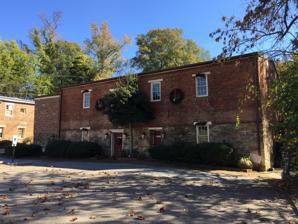
Building: Swift Creek Mill
Country: United States of America
Year built: 1850
United States historic place Swift Creek Mill U.S. National Register of Historic Places Show map of Virginia Show map of the United States Location U.S. Route 1 , north of Colonial Heights, Virginia Coordinates 37°17′0″N 77°24′42″W / 37.28333°N 77.41167°W / 37.28333; -77.41167 Area 2 acres (0.81 ha) Built 1850 ( 1850 ) NRHP reference No. 74002113 Added to NRHP January 11, 1974 The Swift Creek Mill is a historic grist mill at 17401 Jefferson Davis Hwy in South Chesterfield, Virginia , just across Swift Creek from the city of Colonial Heights .  Built about 1850, the present brick mill structure is one of a long line of mills that have occupied this site since the mid-17th century.  The mill was adapted for use as the Swift Creek Mill Theater in the 1960s. It was listed on the National Register of Historic Places in 1974. This was built in the 1600's not 1850's by Henery Randolph. William and Henry Randolph came to Jamestown then came up the James River to settle at Turkey Island around 1640. Then Henry moved to swift creek to build gristmill See also National Register of Historic Places listings in Chesterfield County, Virginia References